Pauline Schäfer

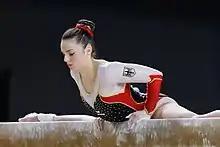
Schäfer at the 2015 European Championships

Schäfer began the season competing at the Cottbus World Cup where she only competed on balance beam and placed tenth in qualifications. She was later selected to compete at the European Championships. While there, she qualified for the balance beam final where she placed seventh. In May, she competed at the Flanders International Team Challenge where she helped Germany place first as a team, and individually, she placed fifth in the all-around. In September, she competed at the German National Championships where she placed second in the all-around behind Elisabeth Seitz. She placed first on vault and balance beam, fifth on floor exercise, and sixth on uneven bars. She next competed at the German World Trials where she placed third behind Seitz and Sophie Scheder.